Chagas disease

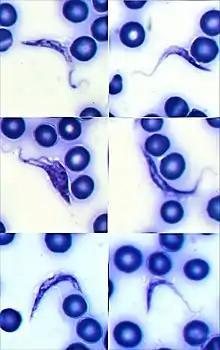
Photomicrograph of Giemsa-stained "Trypanosoma cruzi" trypomastigotes in human blood

Chagas disease, also known as American trypanosomiasis, is a tropical parasitic disease caused by "Trypanosoma cruzi". It is spread mostly by insects in the subfamily Triatominae, known as "kissing bugs". The symptoms change throughout the infection. In the early stage, symptoms are typically either not present or mild and may include fever, swollen lymph nodes, headaches, or swelling at the site of the bite. After four to eight weeks, untreated individuals enter the chronic phase of disease, which in most cases does not result in further symptoms. Up to 45% of people with chronic infections develop heart disease 10–30 years after the initial illness, which can lead to heart failure. Digestive complications, including an enlarged esophagus or an enlarged colon, may also occur in up to 21% of people, and up to 10% of people may experience nerve damage.